Waverly Plantation (Cunningham, North Carolina)

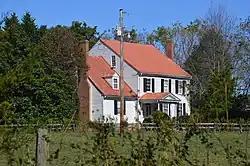
Front and western side

Waverly Plantation is a historic plantation house located near Cunningham, Person County, North Carolina. It was built about 1830, and is a Late Federal style frame dwelling consisting of a two-story, three bay by two bay main section, with an attached 1 1/2-story, one bay by two bay section. Both sections rest on brick foundations, are sheathed in weatherboard, and have gable roofs.